Trigunatitananda

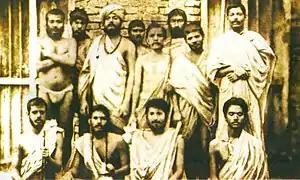
Group photo taken on 30 January 1887 In Baranagar Math, Kolkata.Standing: (l–r) Shivananda, Ramakrishnananda, Vivekananda, Randhuni, Debendranath Majumdar, Mahendranath Gupta (Shri M), Trigunatitananda, H.Mustafi Sitting: (l–r) Niranjanananda, Saradananda, Hutko Gopal, Abhedananda

Trigunatitananda (30 January 1865 – 10 January 1915), premonastic name Sarada Prasanna Mitra, was a direct disciple of Ramakrishna, the 19th-century Indian Hindu mystic and sant. He established the monthly Bengali magazine Udbodhan of Ramakrishna Math and later, at the behest of Vivekananda, went to America in 1902 and took charge of the San Francisco centre.